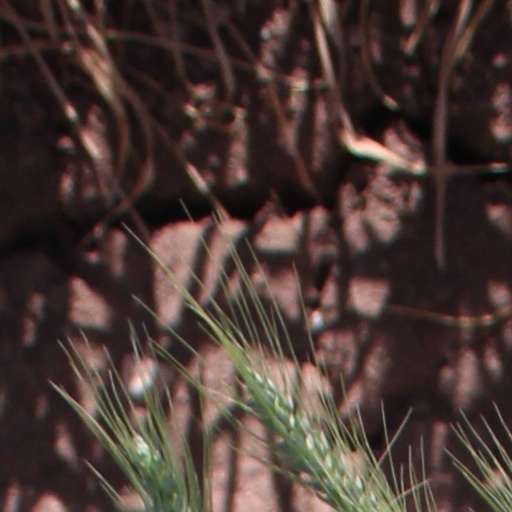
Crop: wheat